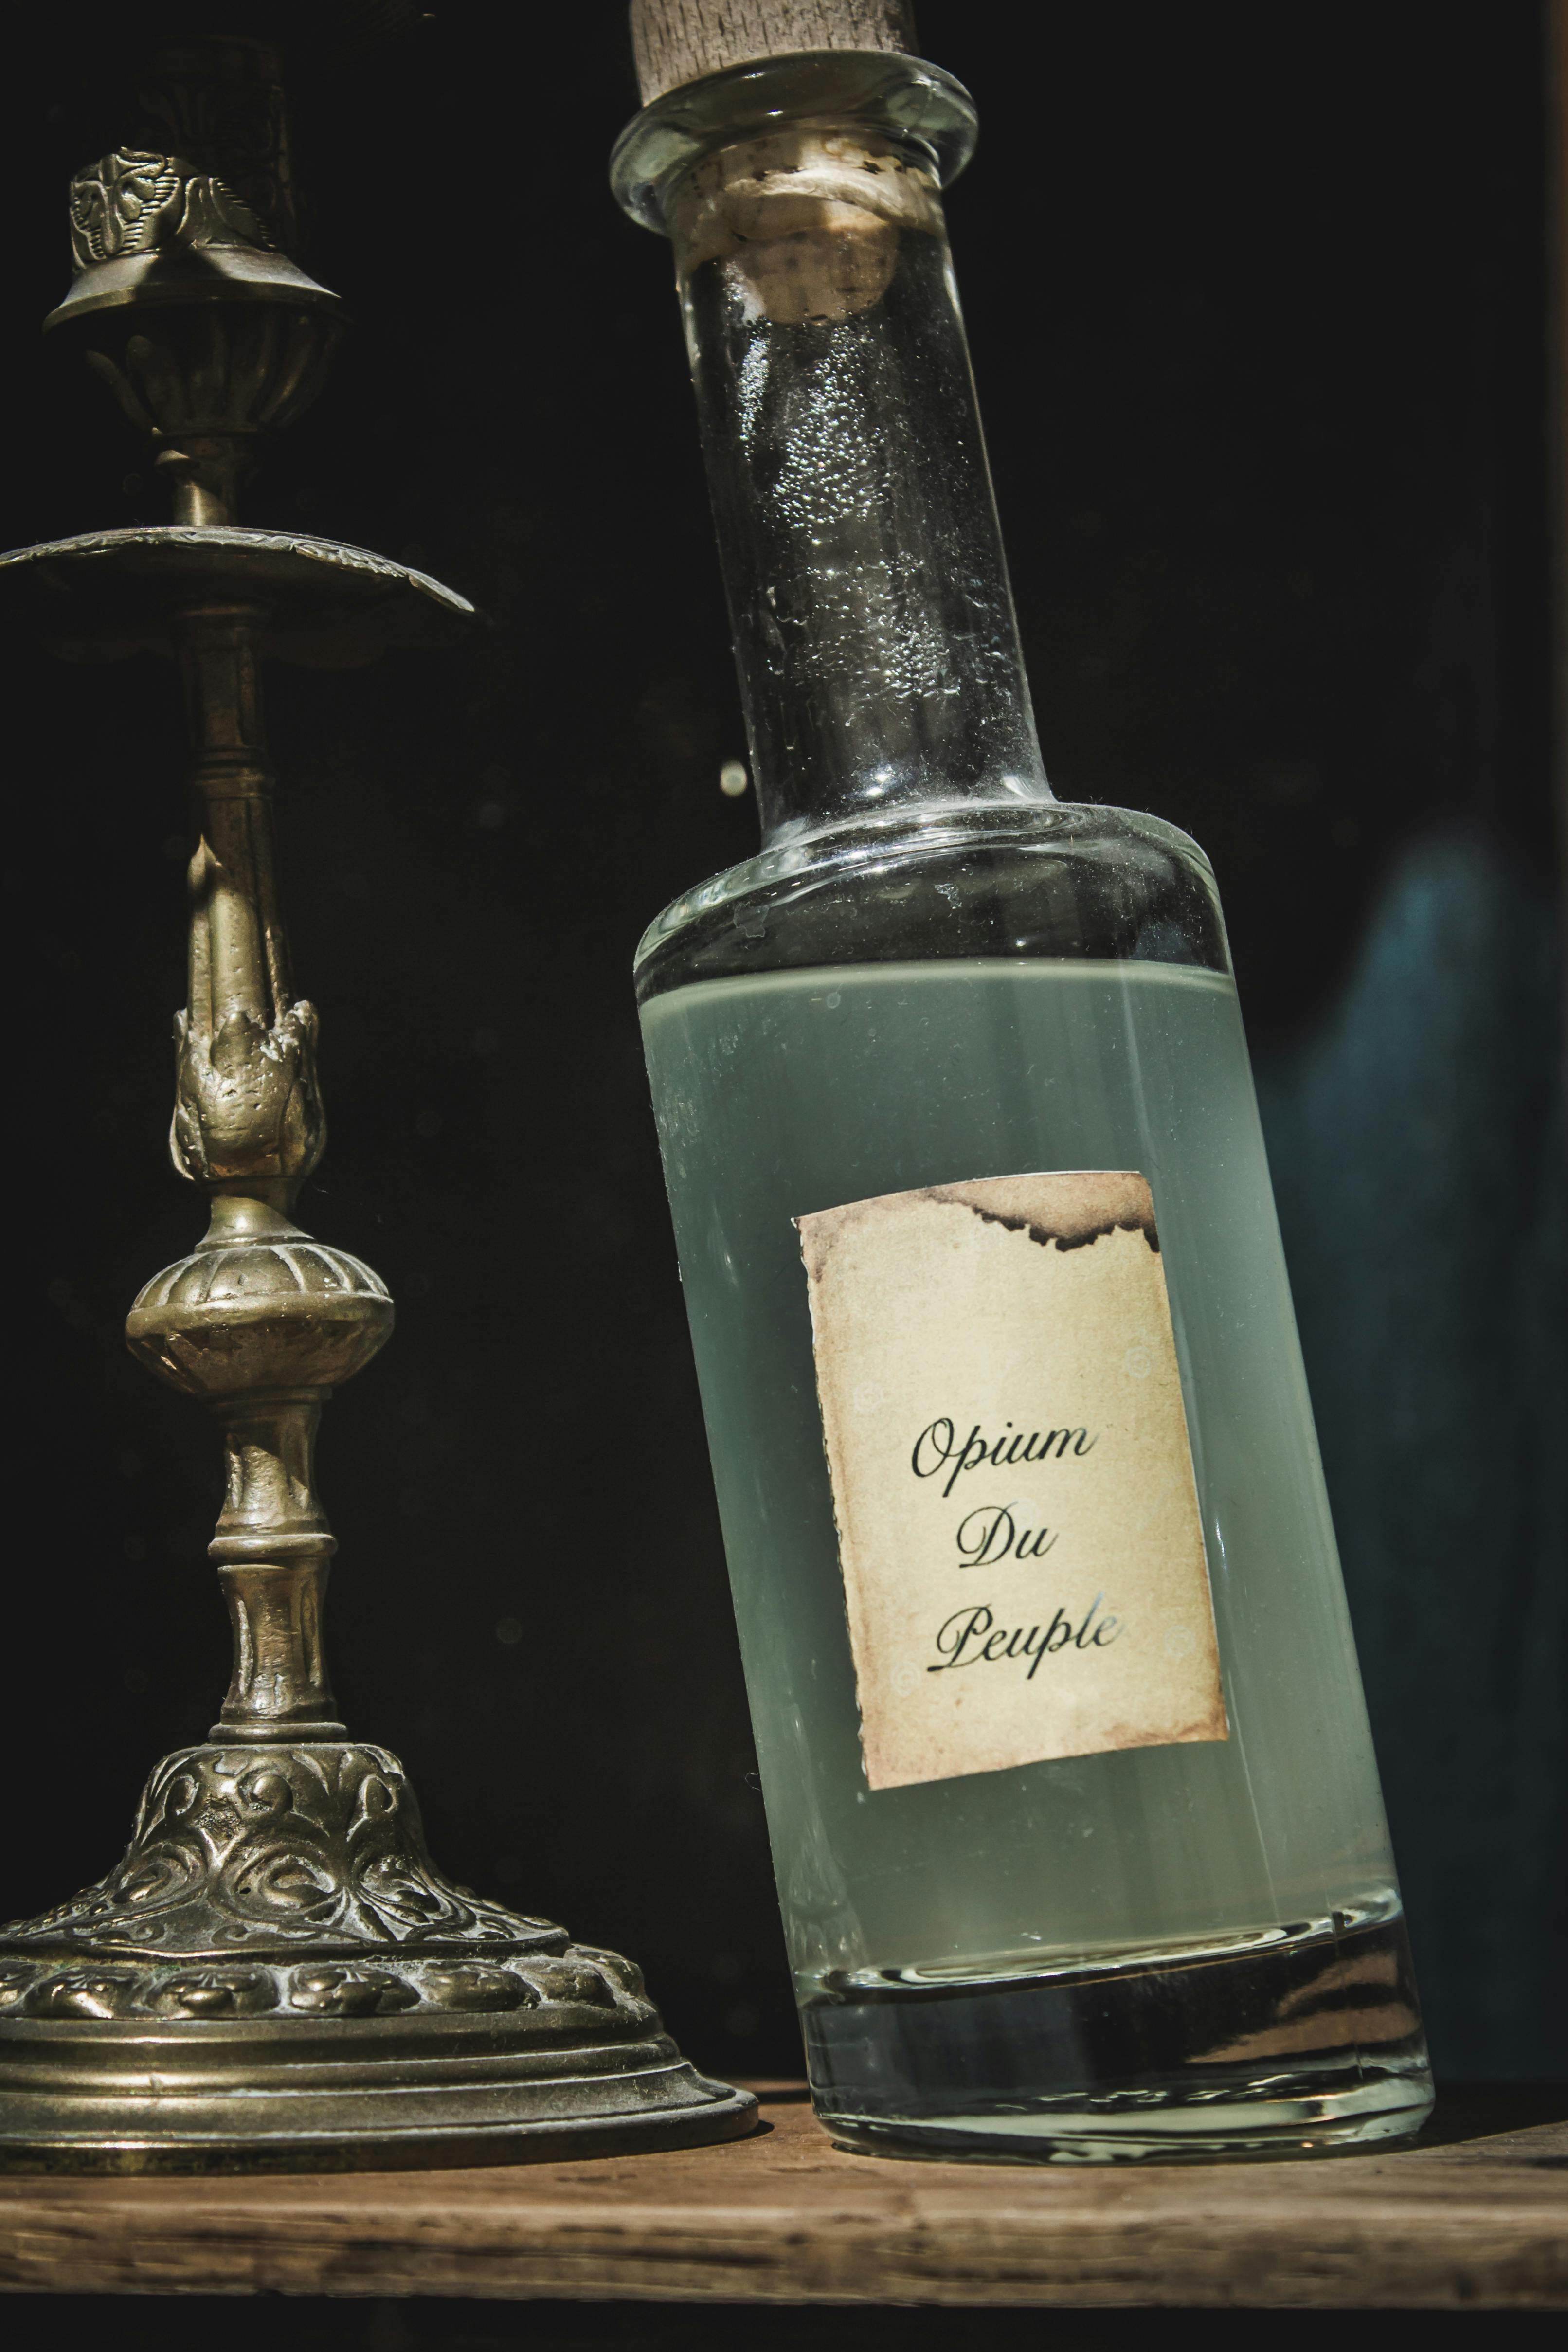
art, bottle, drinkware, tableware, glass bottle, fluid, liquid, barware, stemware, drink, glass, wine, wine bottle, alcohol, artifact, still life photography, liqueur, distilled beverage, wine glass, still life, metal, home accessories, fashion accessory, champagne stemware, antique, serveware